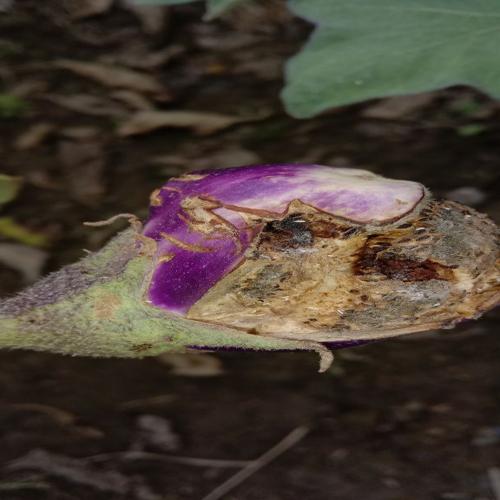
Label: Brinjal Fruit Creaking